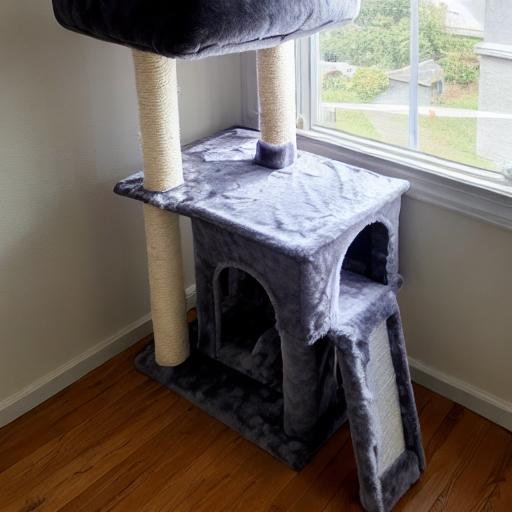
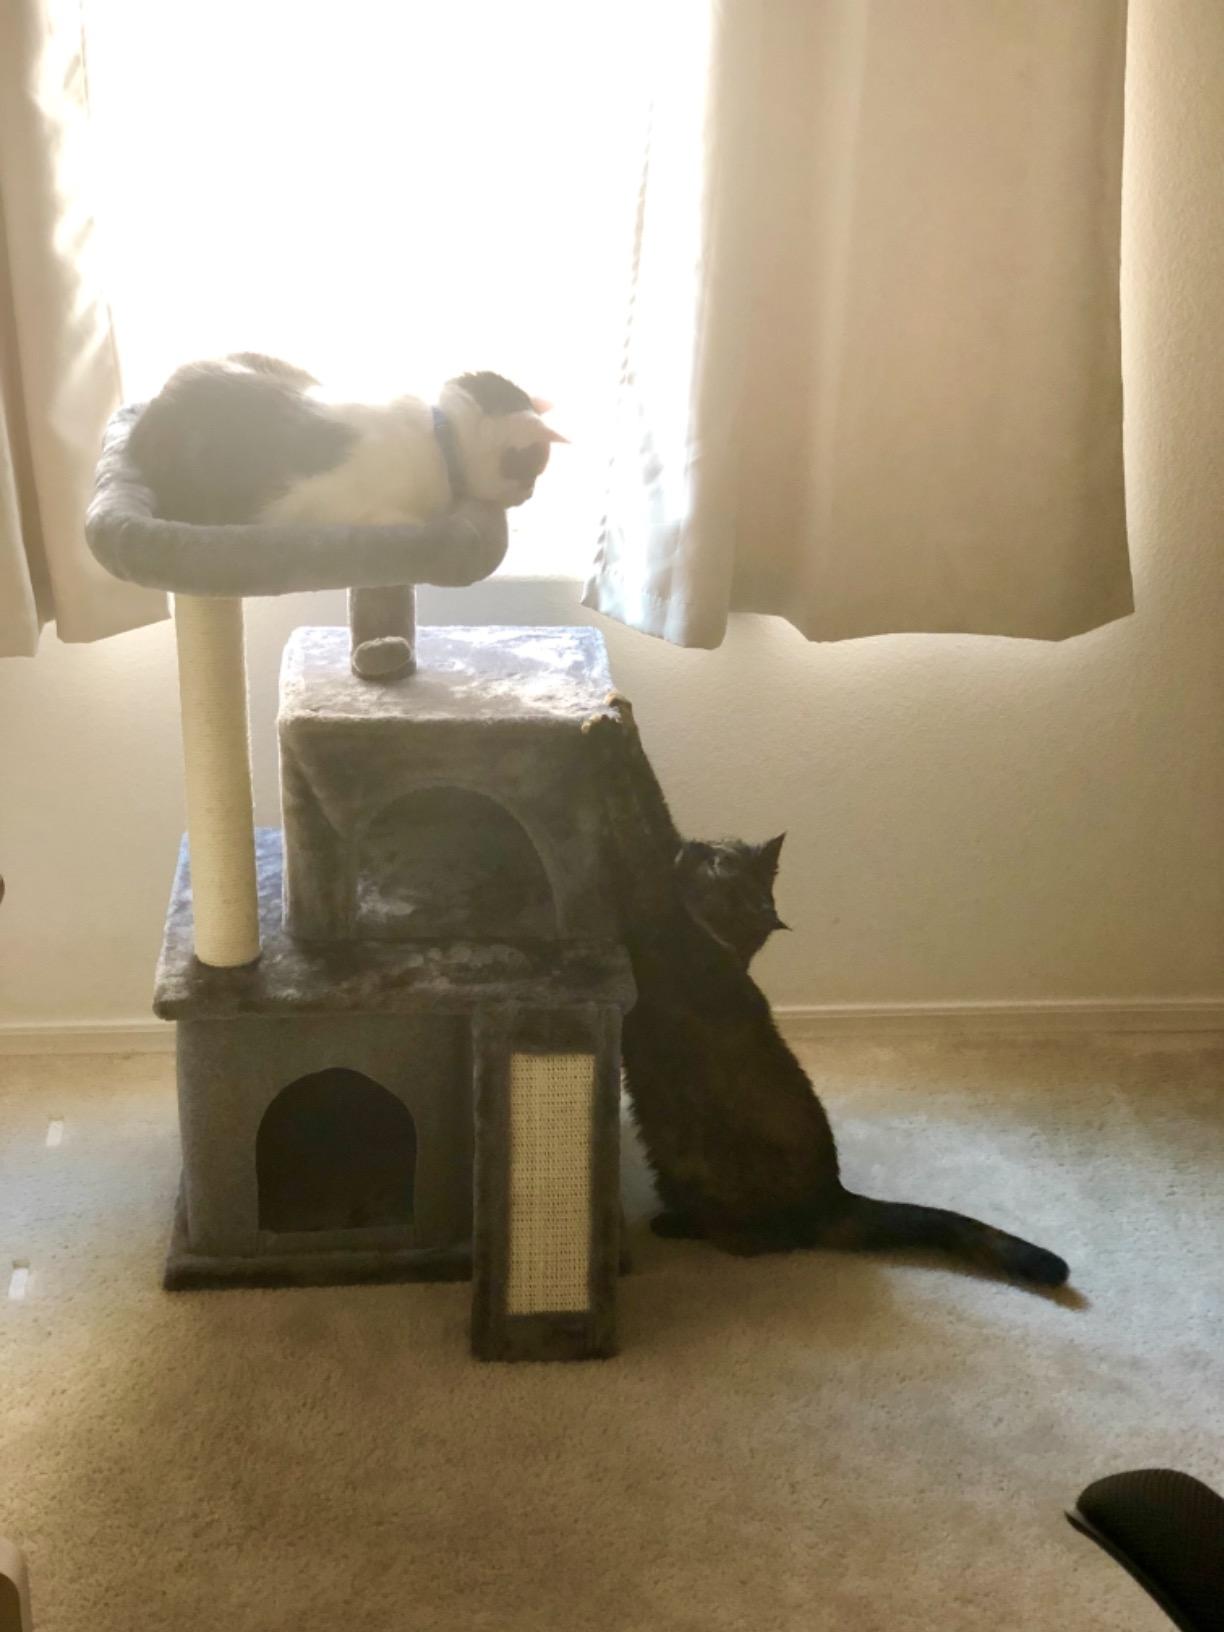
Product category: items_cat tree
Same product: no